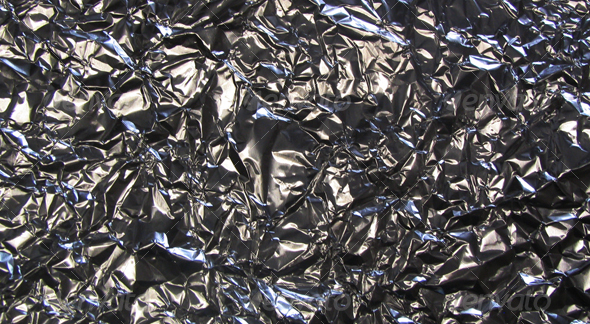
Texture: wrinkled